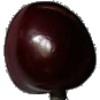
Label: Cherry 1